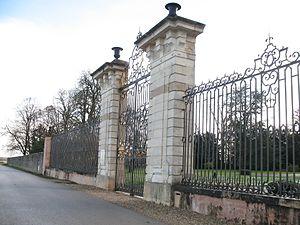
Château de Demigny en Saône-et-Loire - grille monumentale
Le château de Demigny est situé sur la commune de Demigny en Saône-et-Loire, sur une terrasse dominant le village.